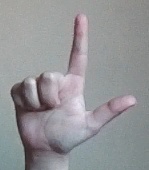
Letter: laam